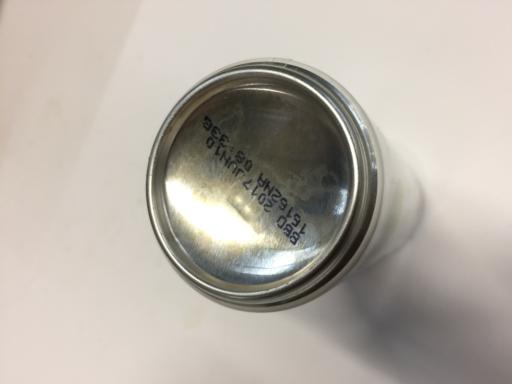
Label: metal